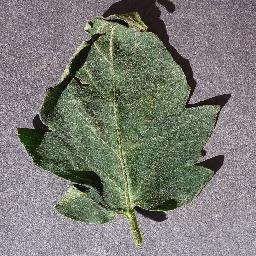
Label: Tomato___healthy